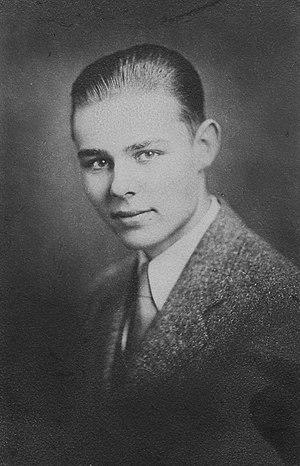
Worth Hamilton Weller est un herpétologiste américain, né le 28 mai 1913 à Cincinnati et mort le 22 juin 1931 à Grandfather Mountain, près du Grand Canyon de Caroline du Nord.